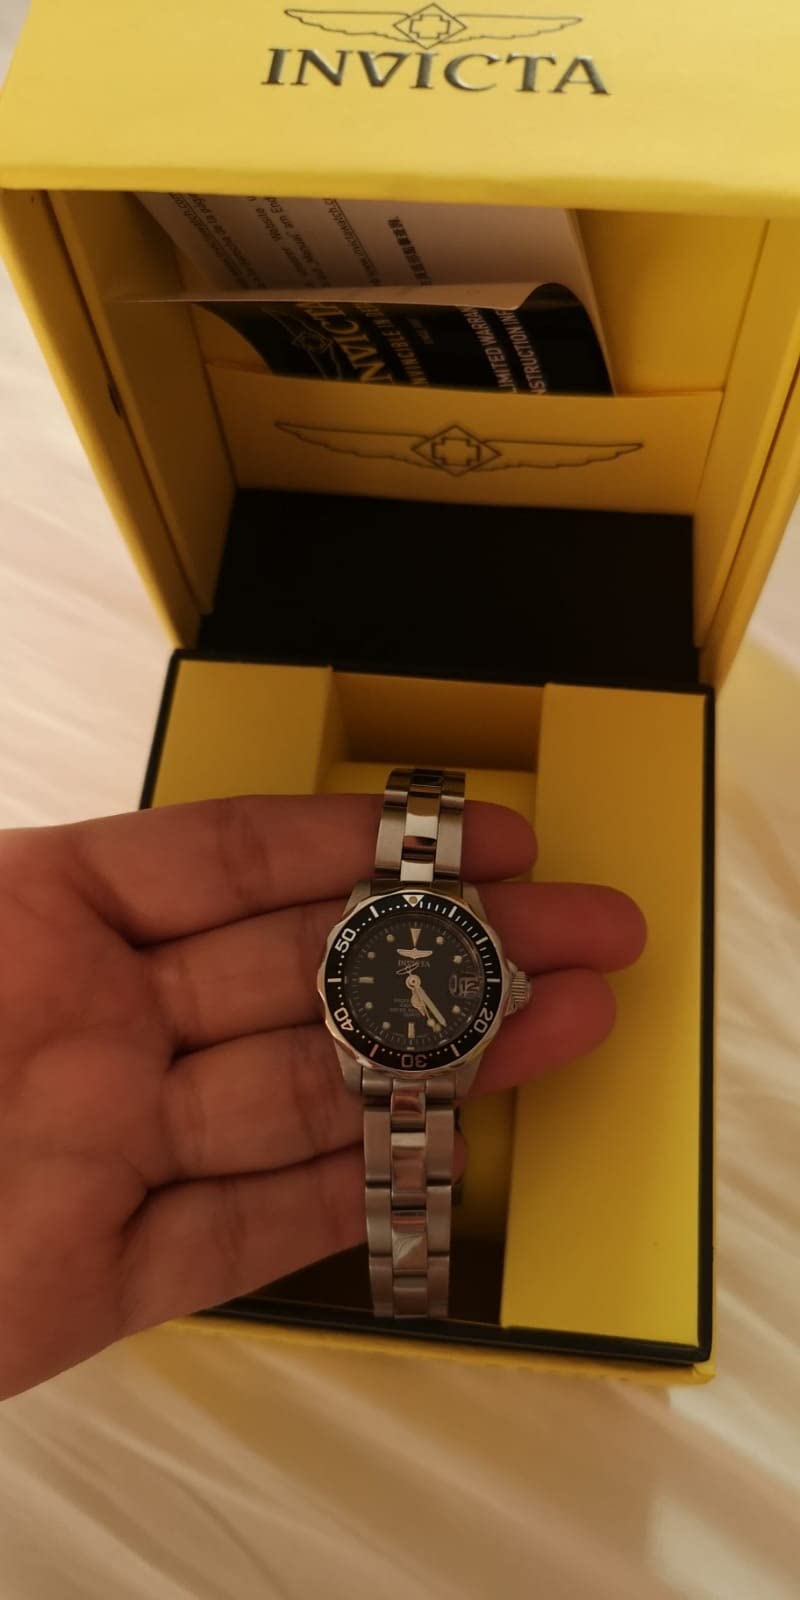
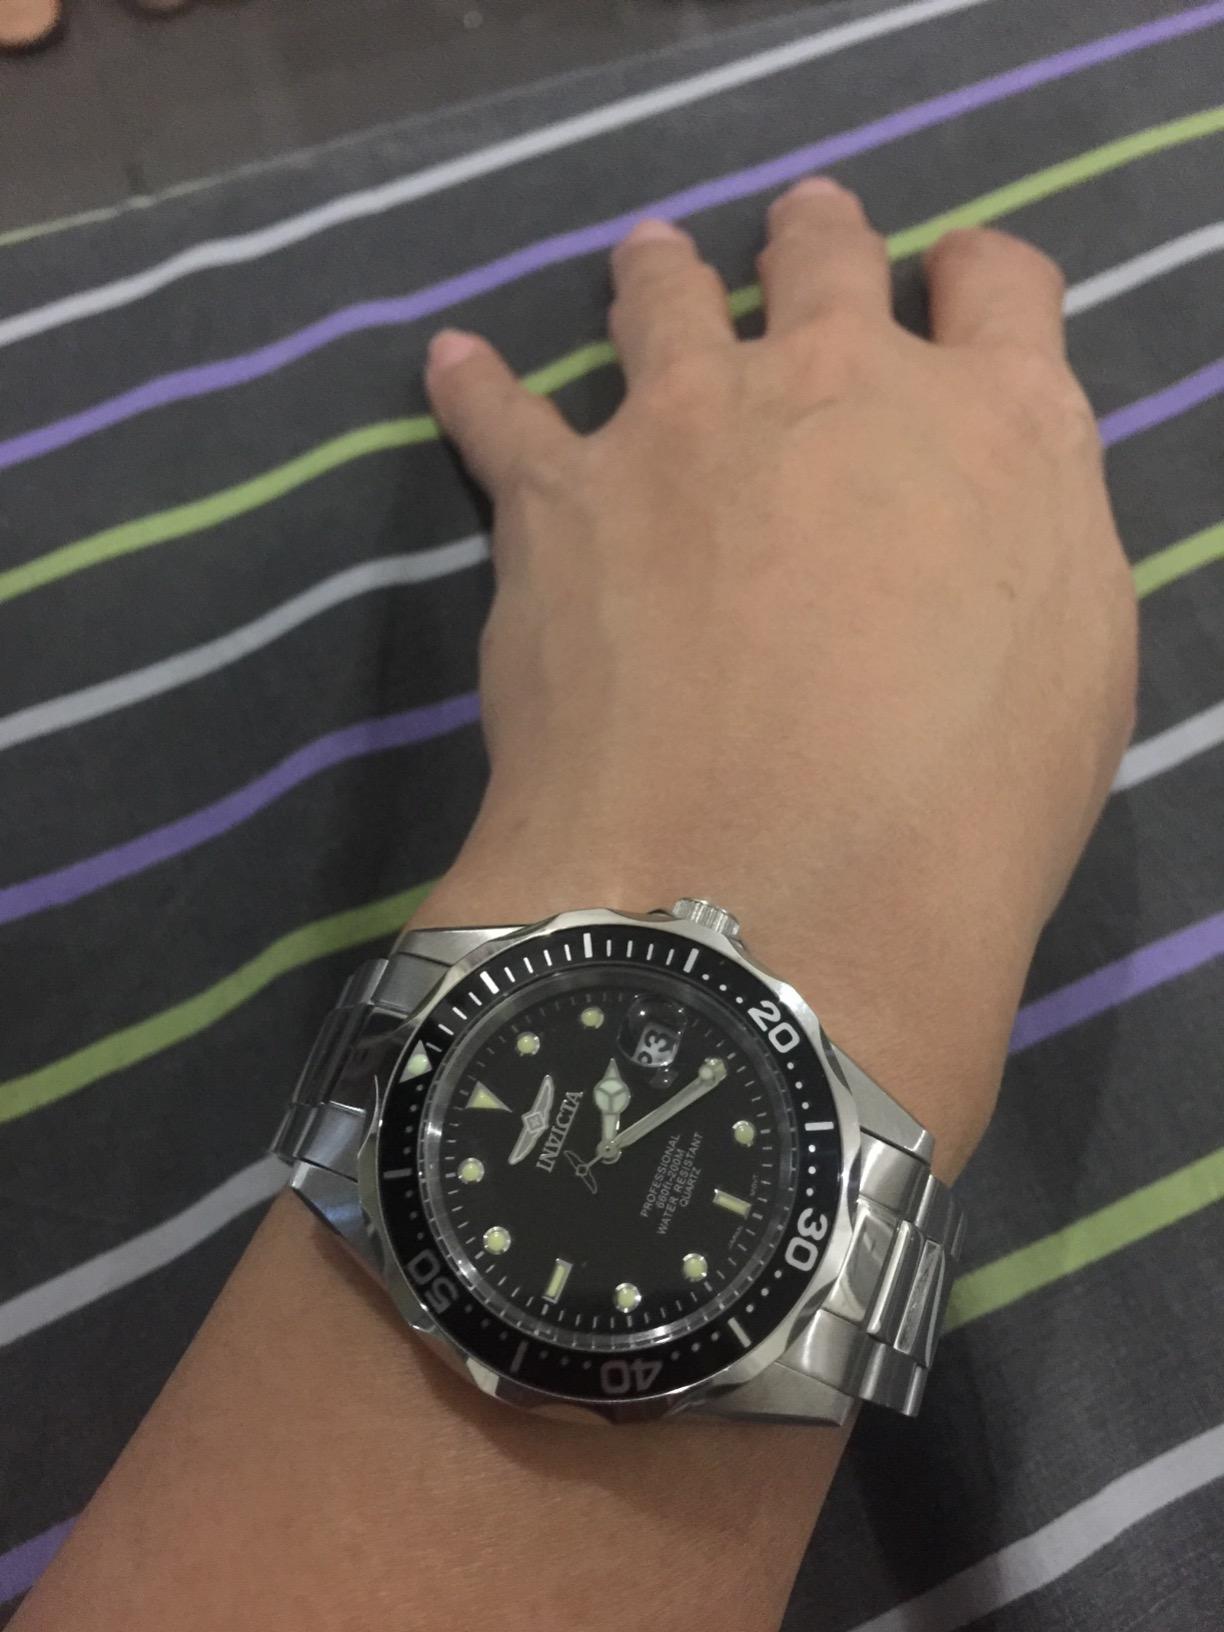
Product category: accessories_watch
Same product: yes